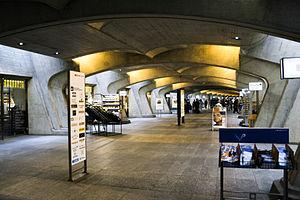
La gare de Zurich Stadelhofen est une des gares de Zurich, en Suisse. Elle est desservie par le réseau express régional, S-Bahn Zurich, et elle permet des correspondances avec les réseaux urbains de la ville, tramways et bus.